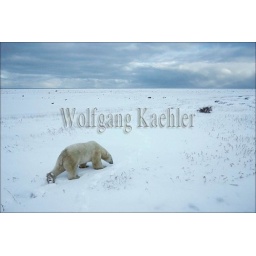
Canada, manitoba, churchill area, polar bear walking over snowy tundra